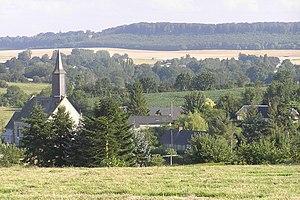
Vue d'ensemble du centre de Mesangueville
Mésangueville est une commune française située dans le département de la Seine-Maritime en région Normandie.